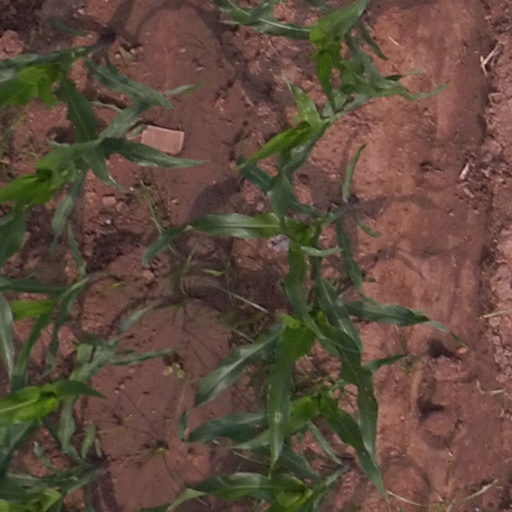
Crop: maize; corn